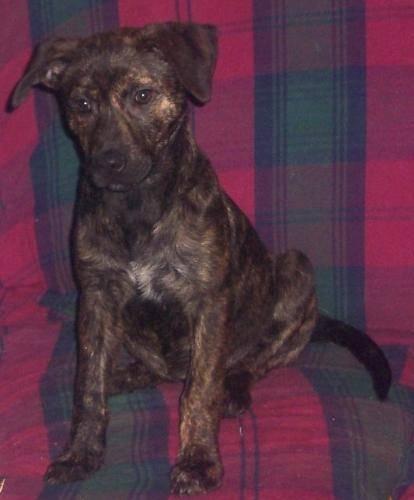
dog